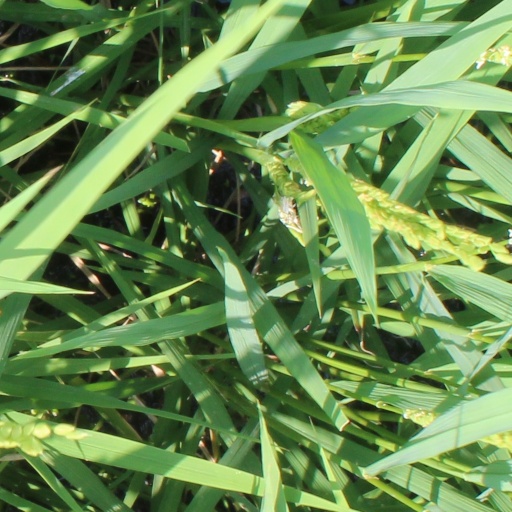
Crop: rice